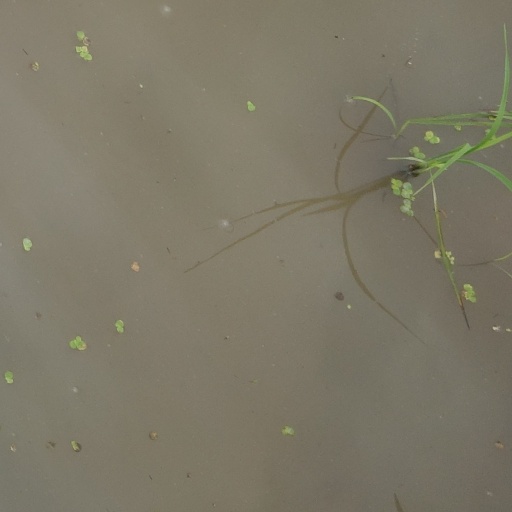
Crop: rice